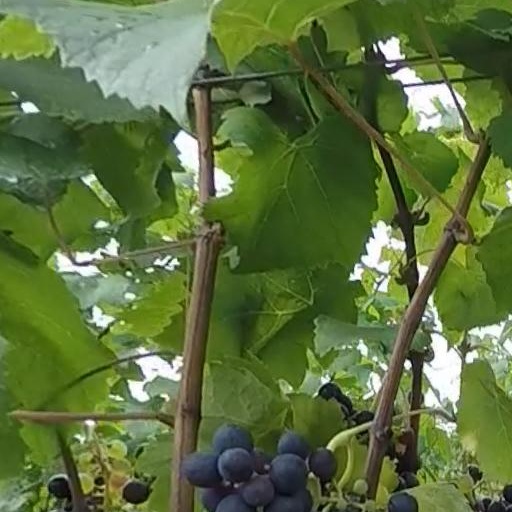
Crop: grape